Alcossebre

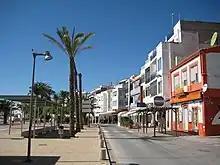
Seaside promenade

This small coastal village is located at the southern end of the Serra d'Irta, with ten kilometers of coastline, five beaches of great quality and a variety of other unspoiled beaches. Unlike most of the coastal towns Alcossebre is one of the few towns that is not fully urbanized.